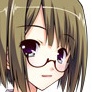
Portrait style: Anime Portrait